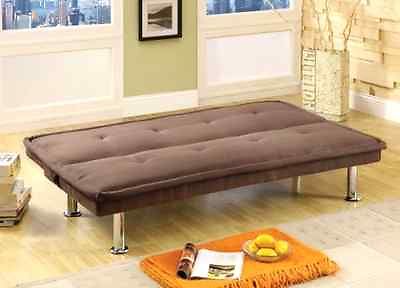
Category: sofa